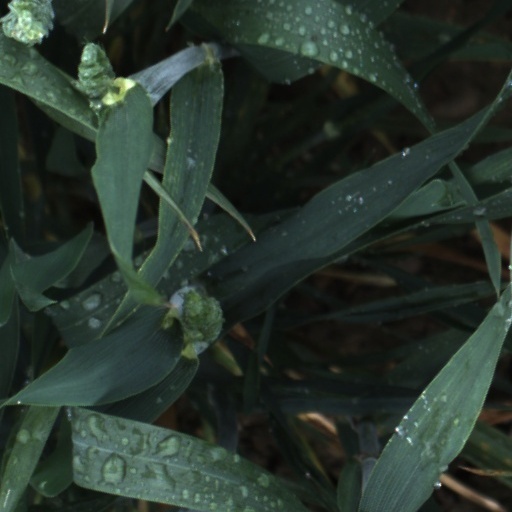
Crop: wheat